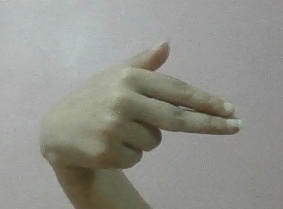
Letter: ghain